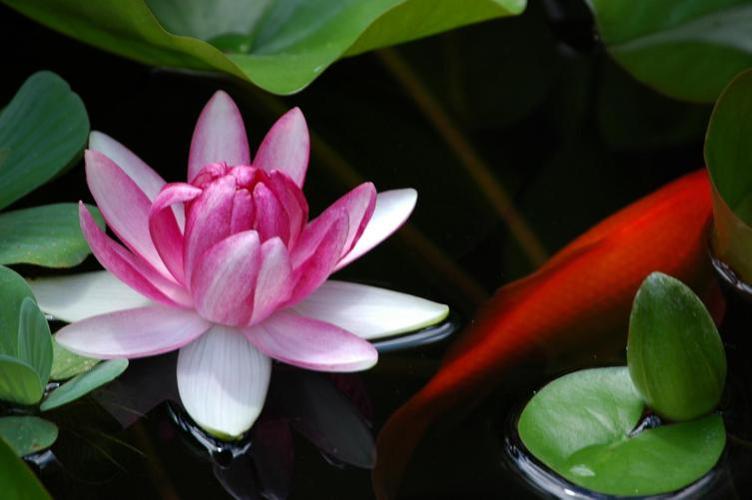
Label: water lily